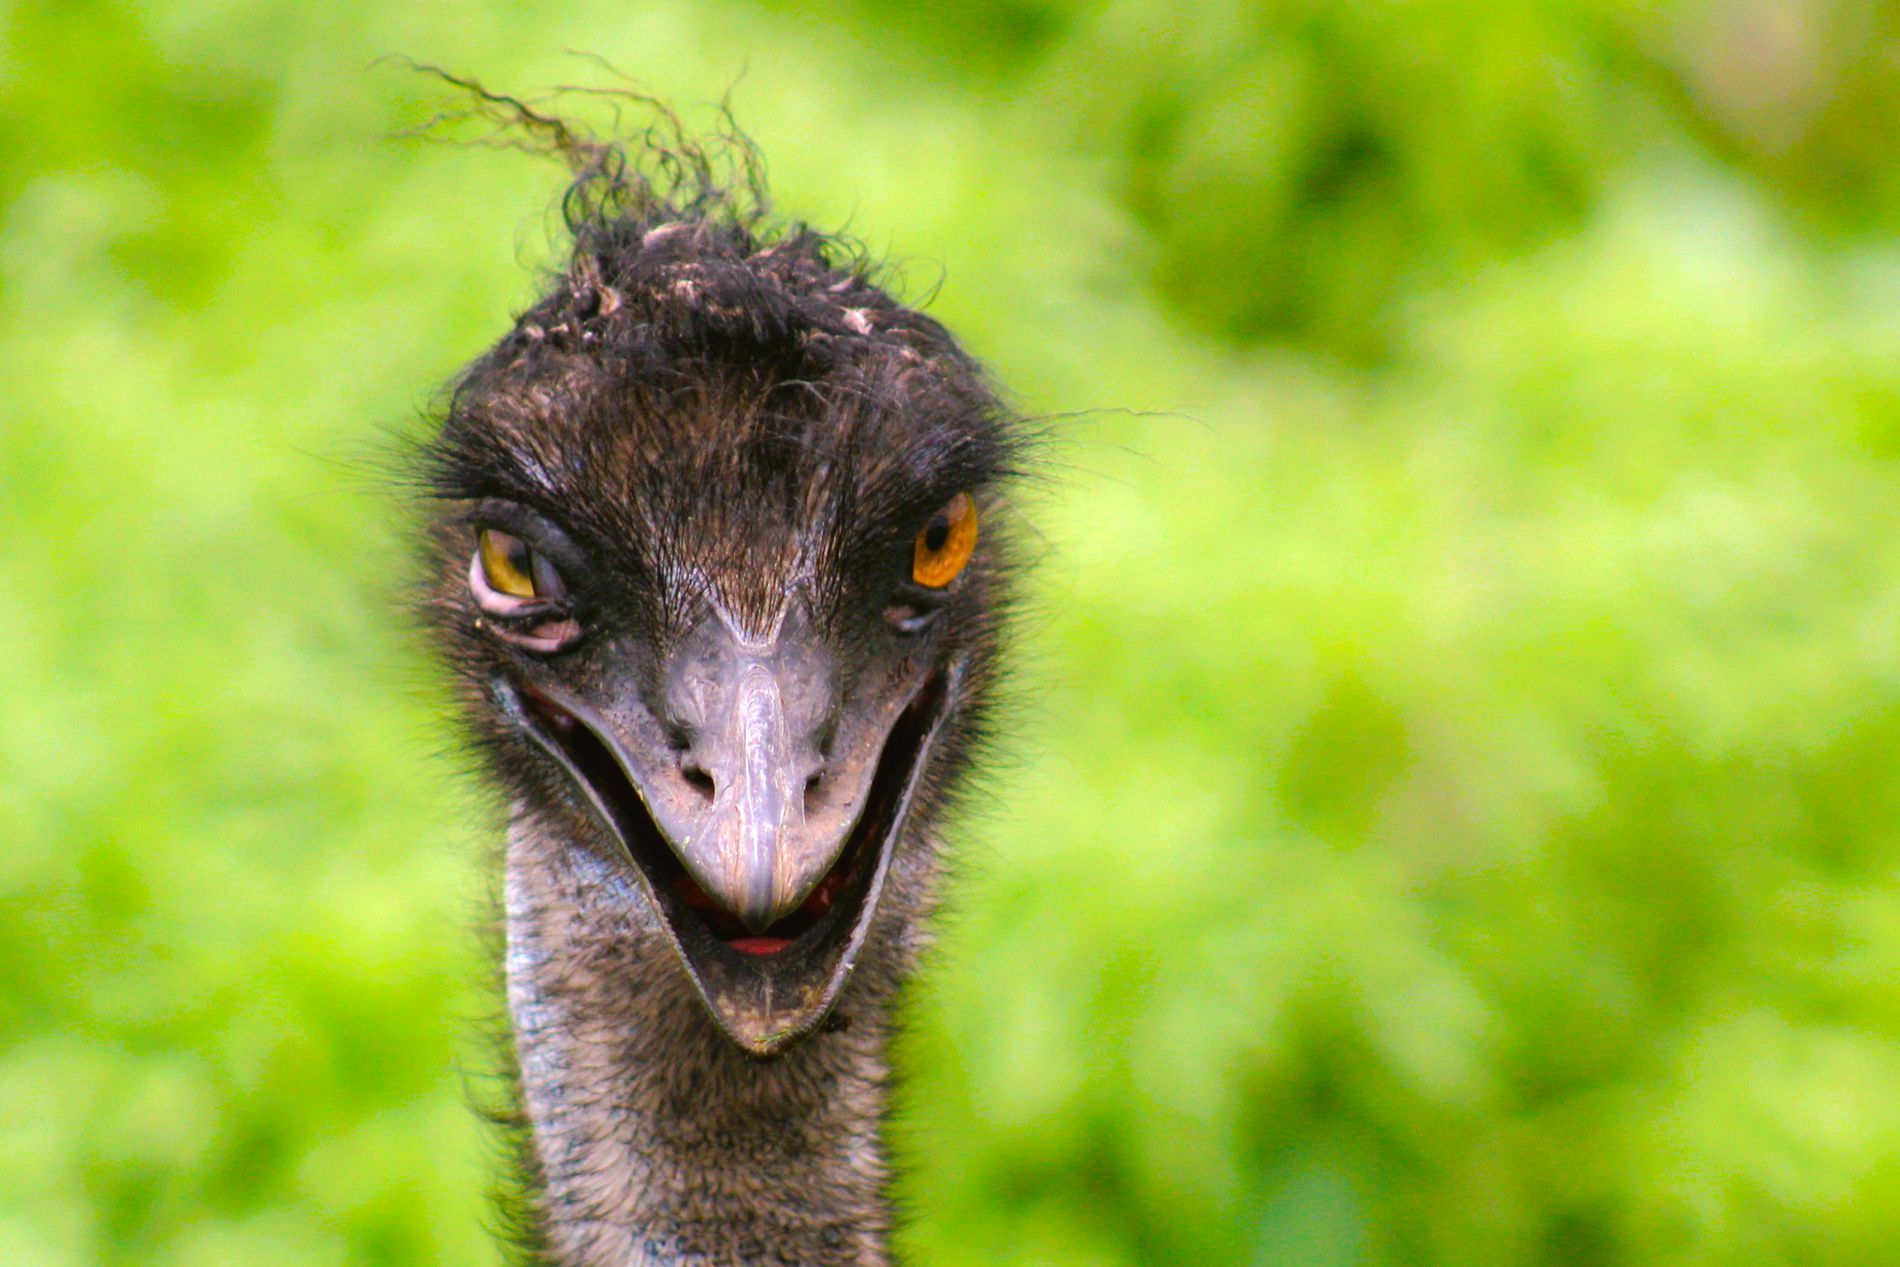
Emu
A picture of a funny Emu with weird facial expressions and thin black hair and yellow eyeballs against a green blurred background.
a close up shot of an emu, the image shows the details of this bird with its funny expression and thin black hair, the yellow eyeballs create contrast with the dark hairy skin, the mix of the vibrant green color of the background plus the natural day light makes the atmosphere of the image lively, free and natural, the funny look of the emu adds joy mood to the image while the photography style is wildlife.
Labels: Animal, Beak, Bird, Emu, Ostrich, Nature, Eyeball, Eyeballs